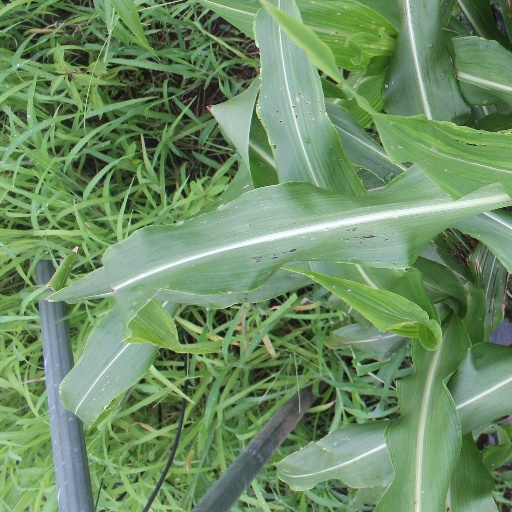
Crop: sorghum